R v Perka

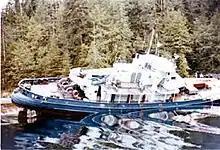
"Samarkanda" at Sydney Inlet, Vancouver Island, May 22, 1979

As the tide came back in, "Samarkanda" refloated itself, none the worse for wear. A prize crew from HMCS "Qu'Appelle" boarded and got engines started. Once the cargo of 634 bales was reloaded, "Qu'Appelle" escorted "Samarkanda" back to Victoria, British Columbia.